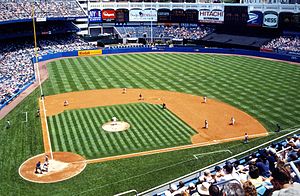
New York Yankees
Yankee Stadium
New York Yankees er et amerikansk baseballhold fra New York City. Holdet spiller i East Division i American League. Deres stadion hedder slet og ret Yankee Stadium.